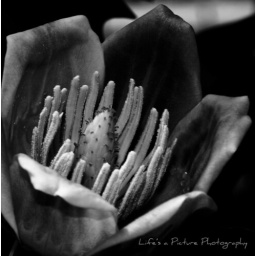
I took this awesome looking flower growing on a tree near my house in Black Mountain NC